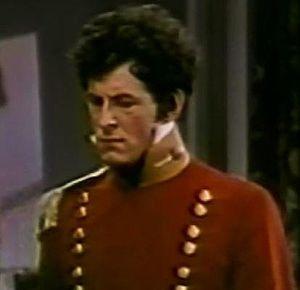
Colin Tapley est un acteur néo-zélandais, né le 7 mai 1909 à Dunedin, mort le 23 novembre 1995 à Coates.